The Canadian (film)

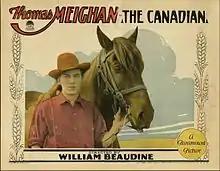
Lobby card

The Canadian is an extant 1926 American silent drama film produced by Famous Players–Lasky and distributed by Paramount Pictures. It is based on a 1913 Broadway play, "The Land of Promise", by W. Somerset Maugham. The film was directed by William Beaudine and starred Thomas Meighan. Meighan had costarred with Billie Burke in a 1917 silent film based on the same story, "The Land of Promise". In both films he plays the same part. This film is preserved in the Library of Congress.